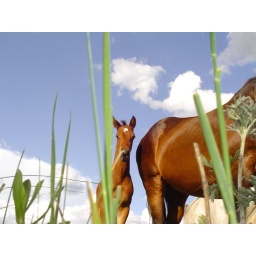
like the mirror in the fun house